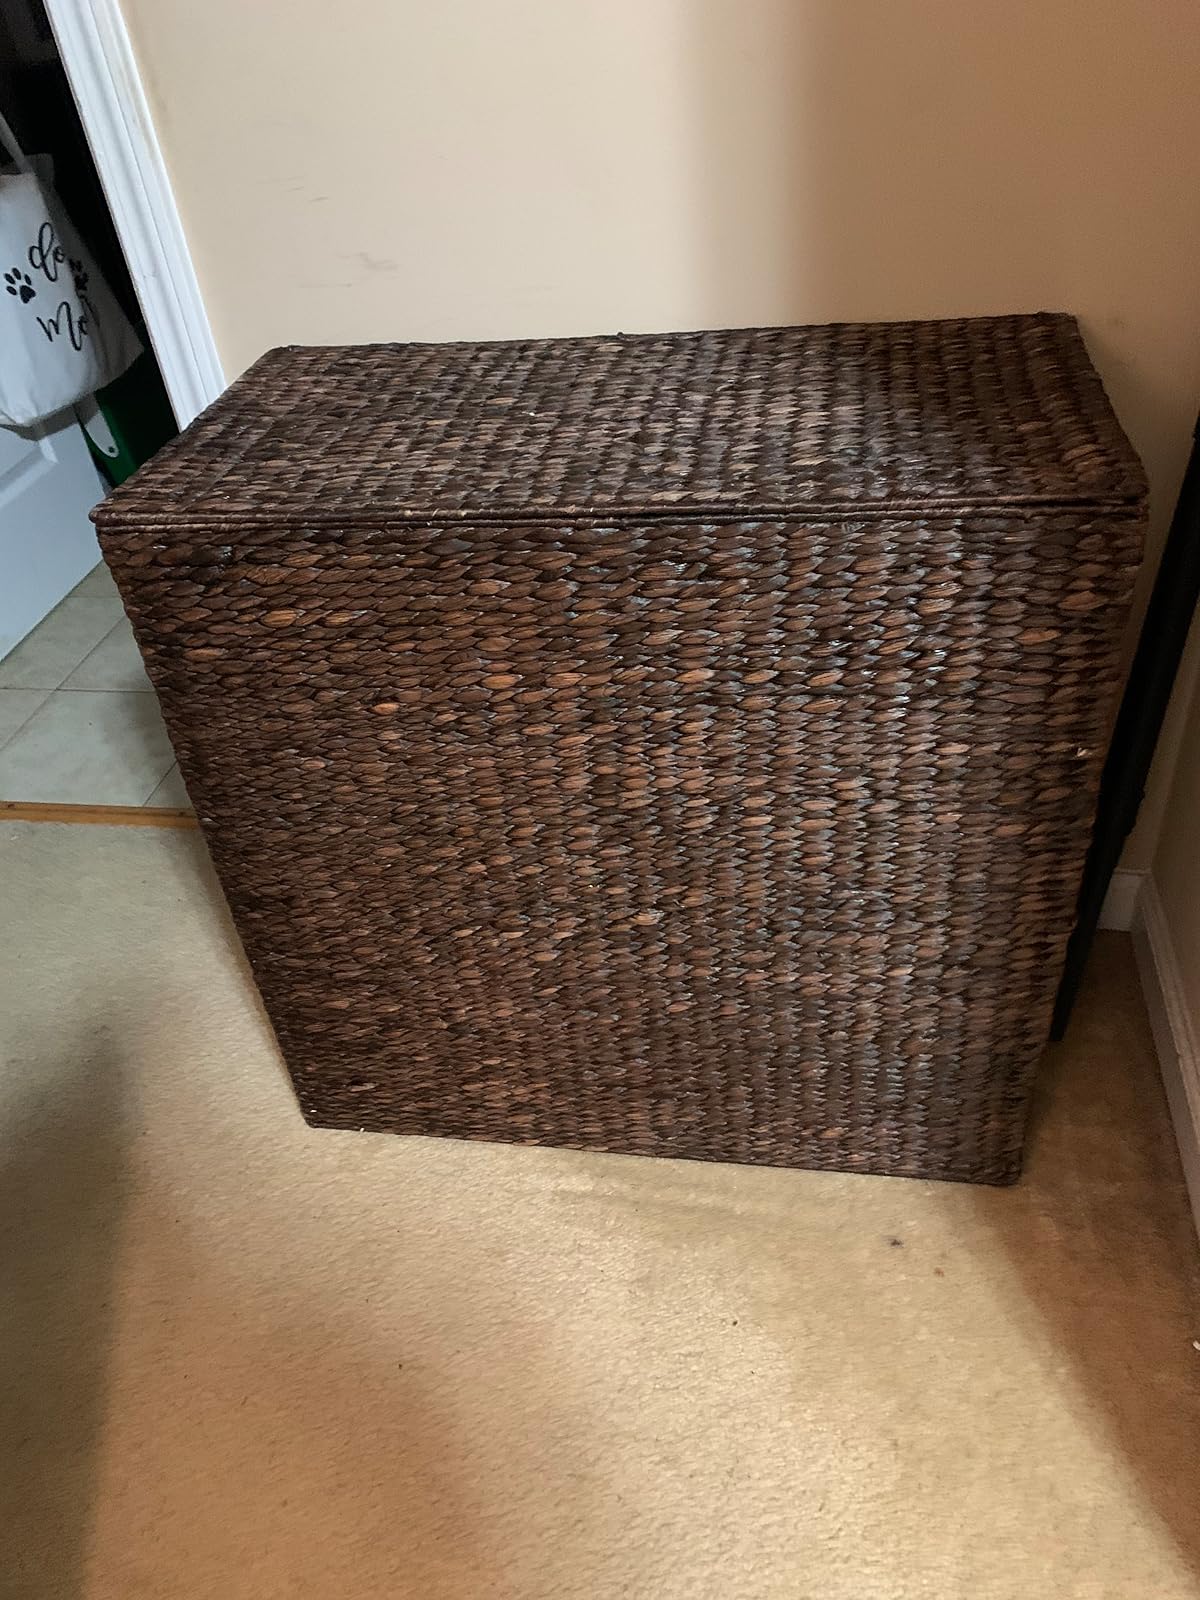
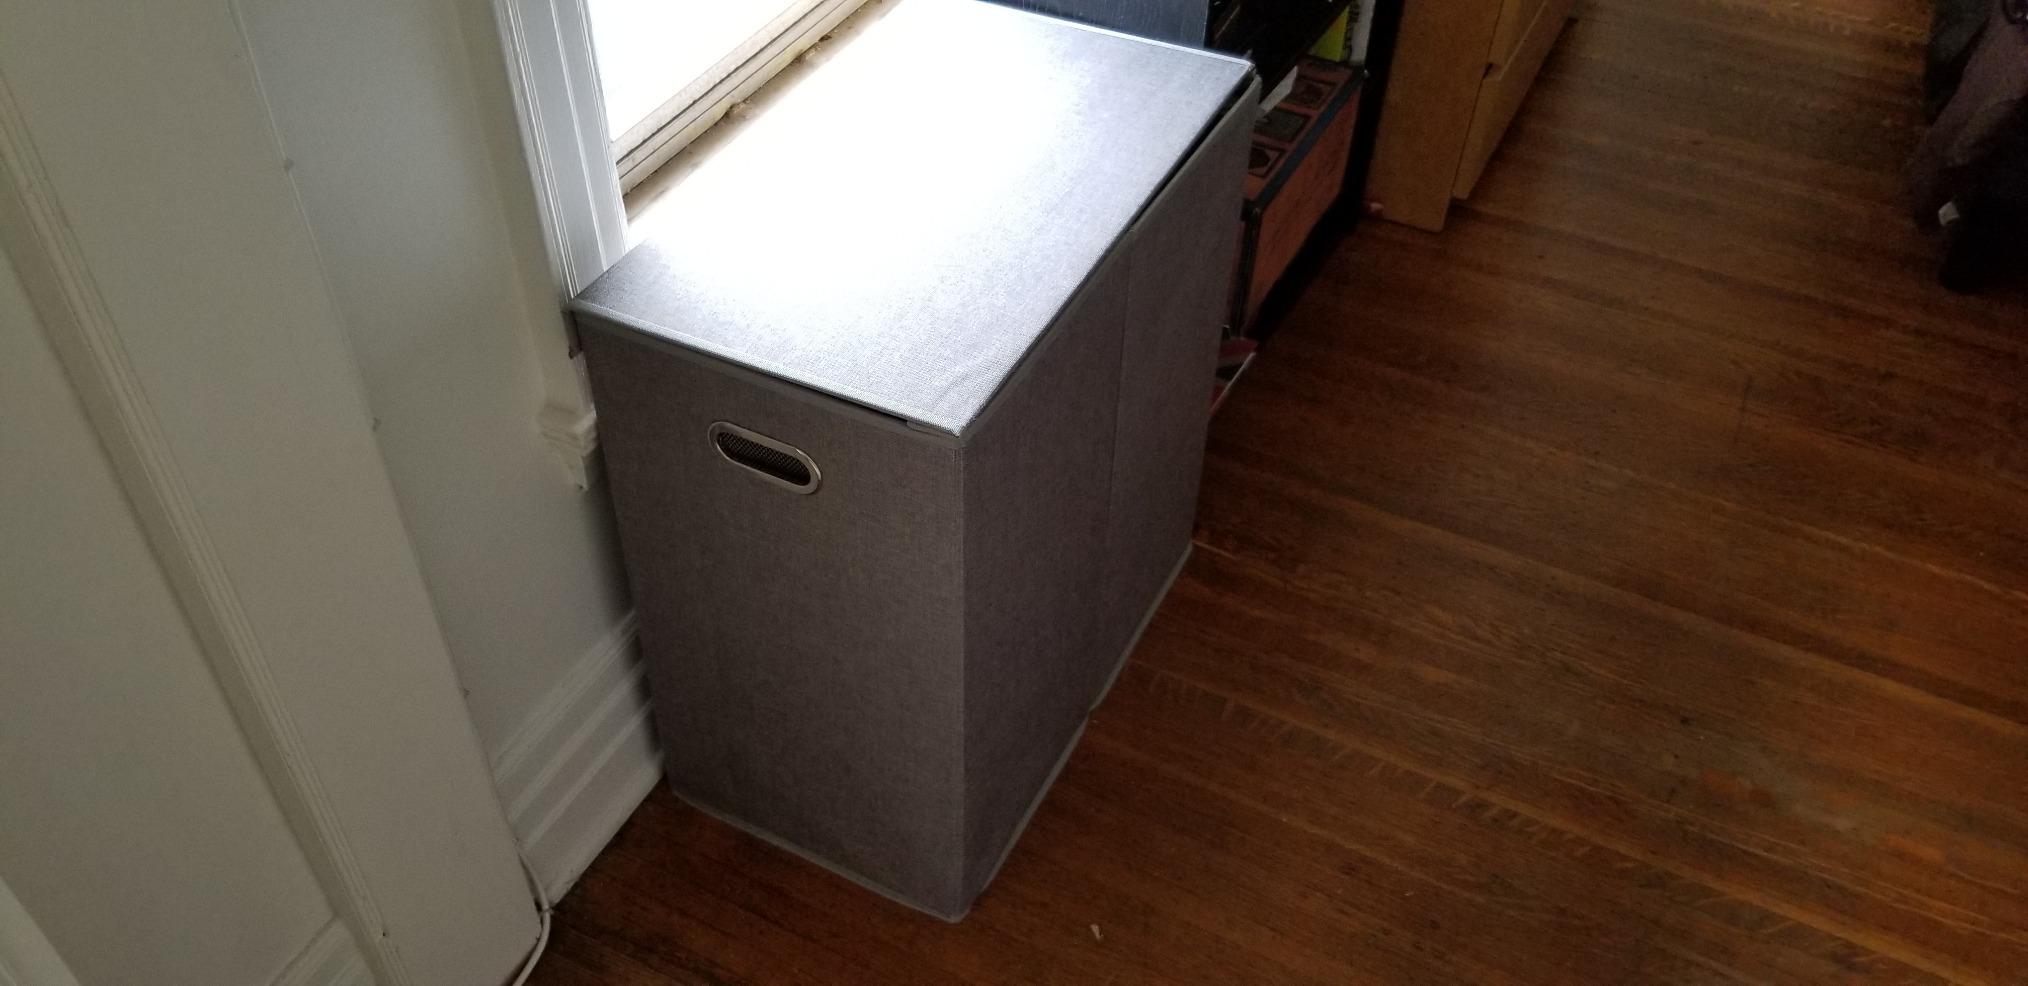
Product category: items_hamper
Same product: no